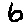
Label: 6